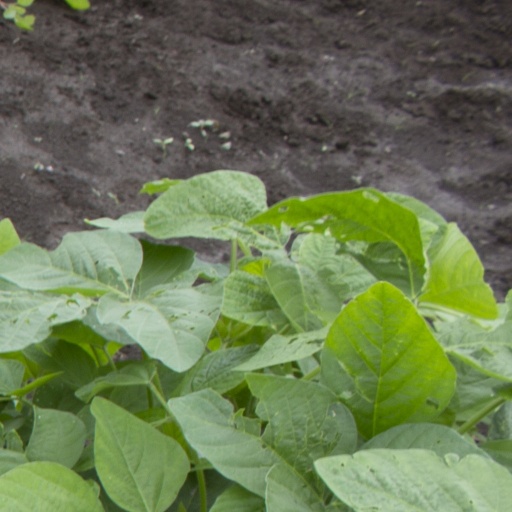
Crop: soybean